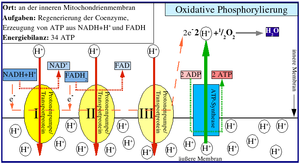
Peter Dennis Mitchell est un chimiste anglais. Il a reçu le prix Nobel de chimie de 1978 pour sa contribution à la compréhension du transfert d'énergie biologique par la formulation de la théorie chimiosmotique.